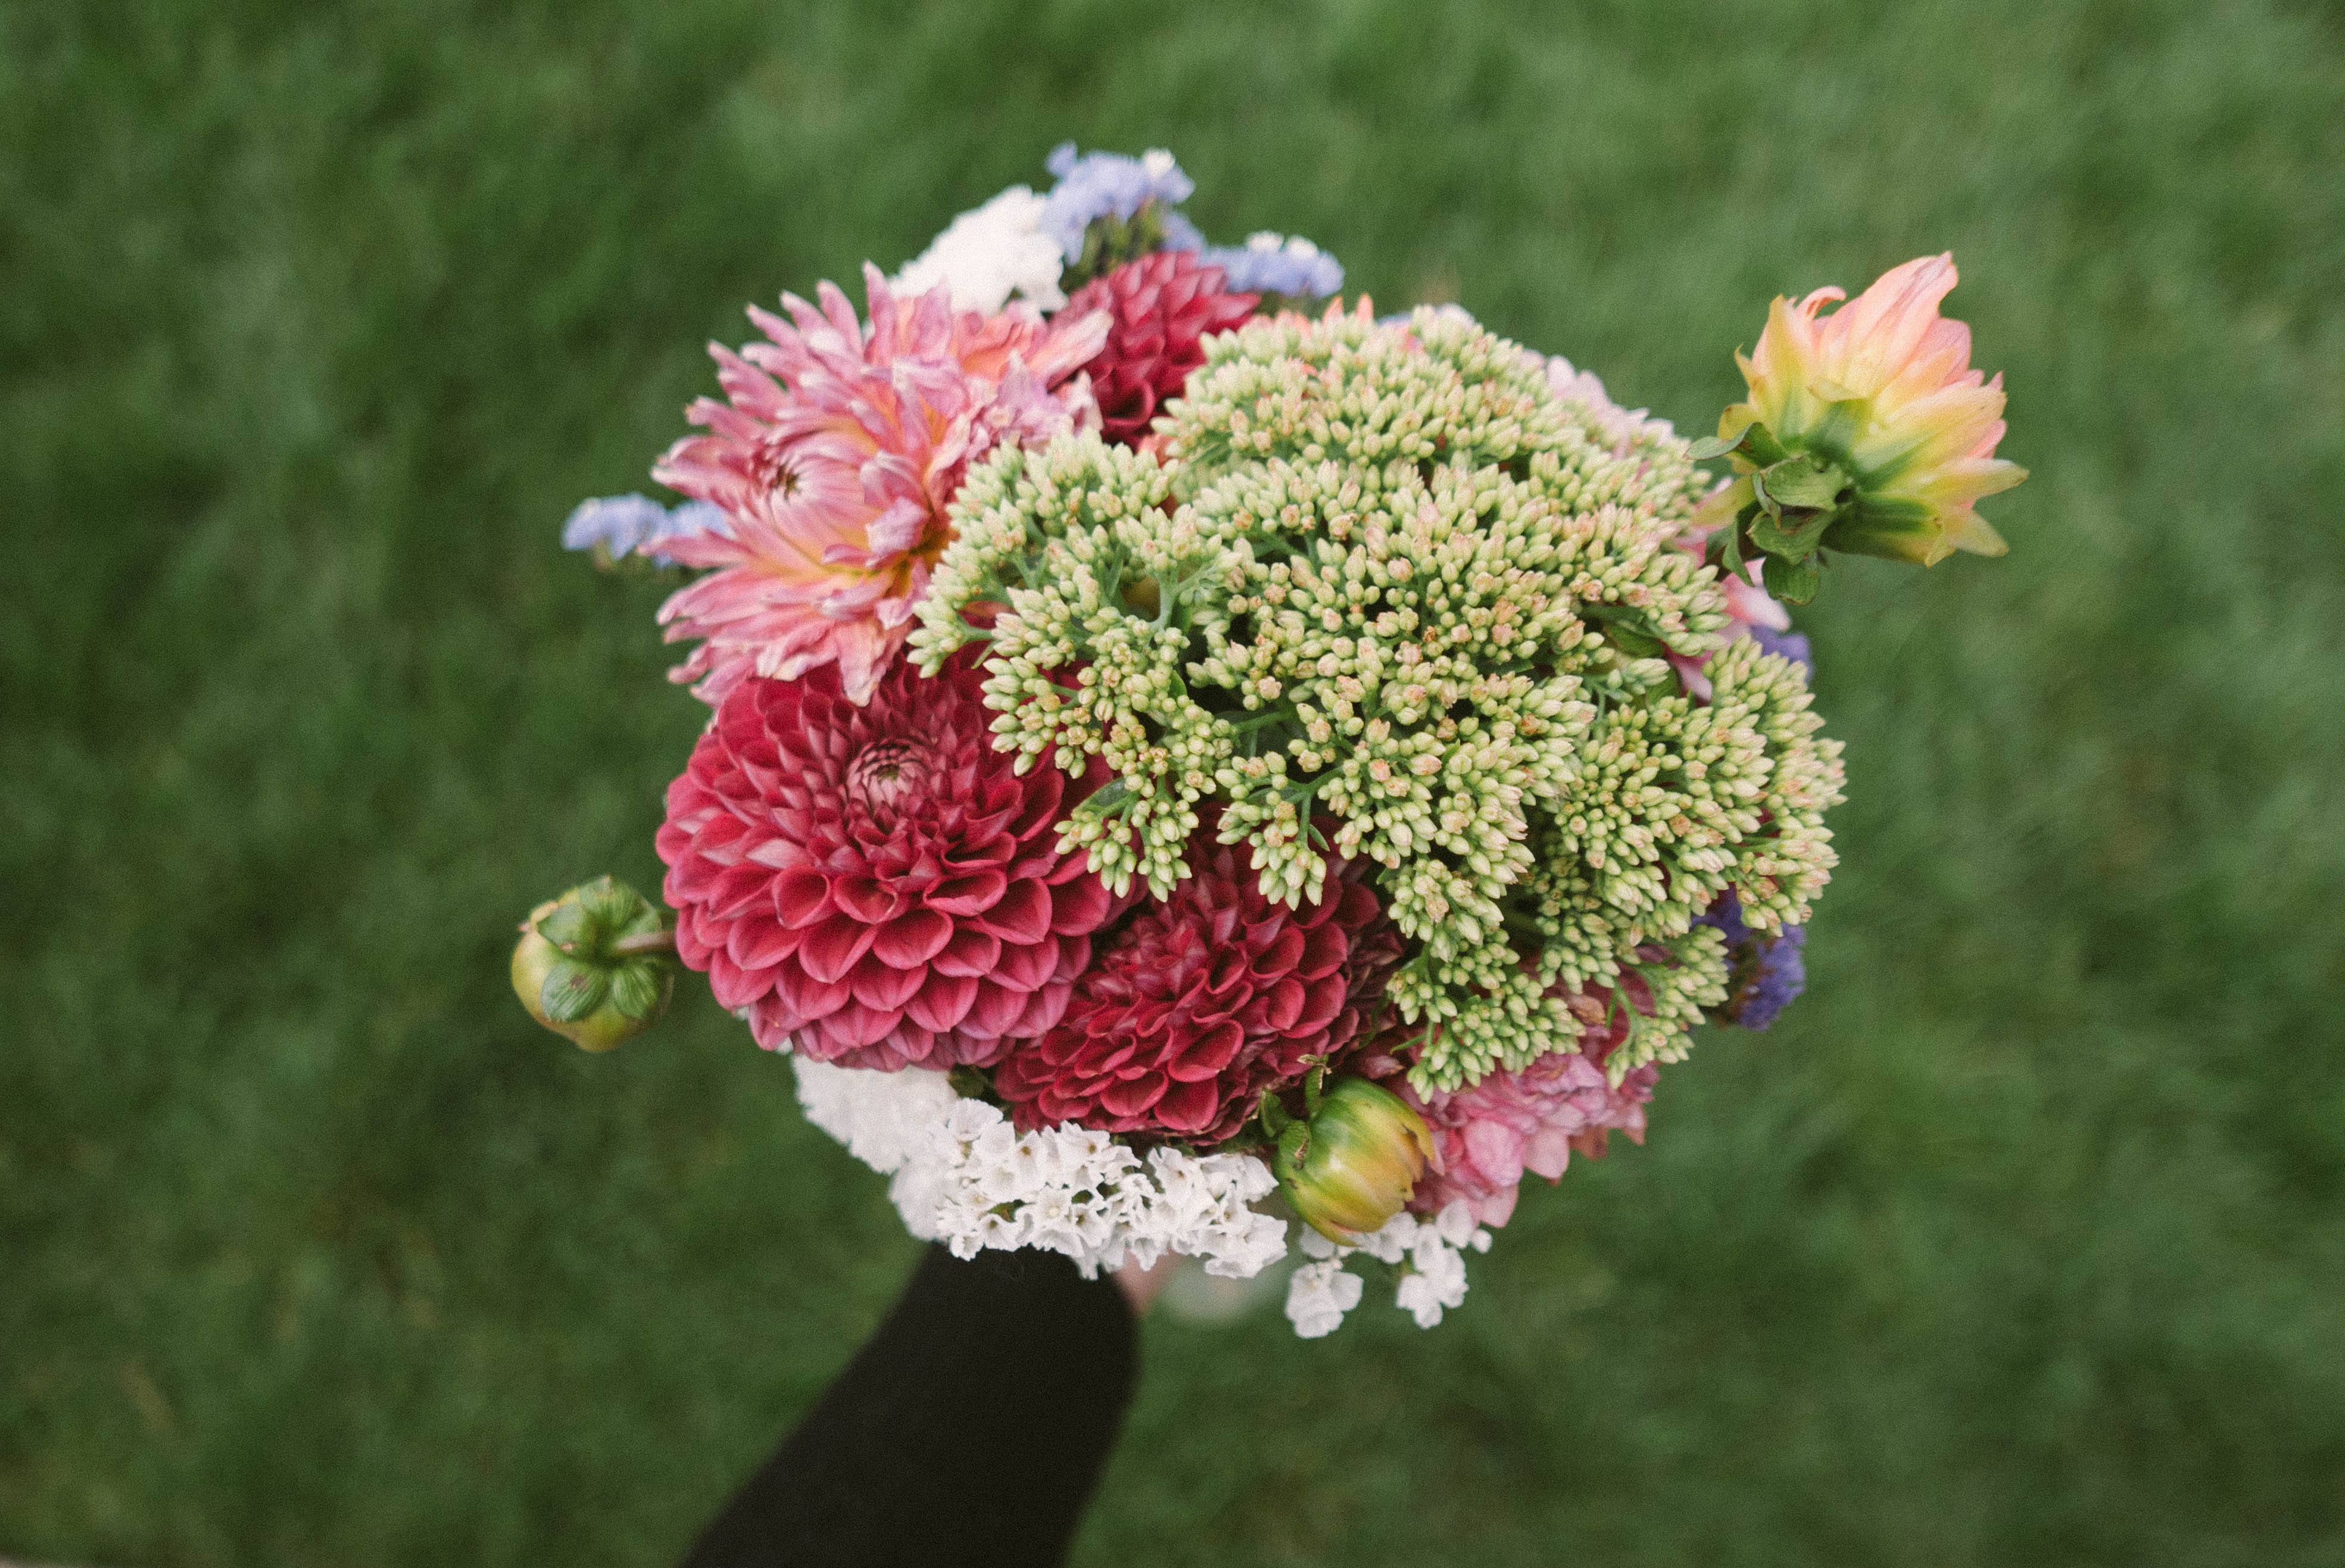
blossom, plant, meadow, flower, petal, botany, flora, wildflower, floristry, flowering plant, daisy family, flower bouquet, annual plant, land plant, chrysanths